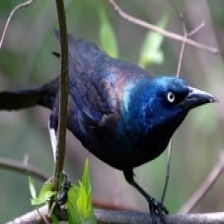
Species: COMMON GRACKLE
Scientific name: QUISCALUS QUISCULA